State funerals in the United Kingdom

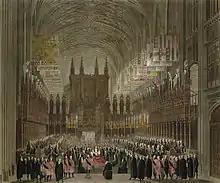
The funeral of Princess Charlotte of Wales (1796–1817) at St George's Chapel, Windsor.

Many of the above funeral practices persisted well into the nineteenth century. At the funeral of William IV (the last monarch to die before Queen Victoria) the chief mourner and his attendants still wore black mourning cloaks, black drapes were hung along the route of the procession and a black canopy was borne over the coffin. The coffin itself was covered with a purple velvet pall, embroidered with the Royal arms. The crowns of the United Kingdom and of Hanover were carried on cushions in the procession, and placed on the coffin for the service, and behind the coffin heraldic banners were carried: the banner of the royal arms and banners of the Union, of England, Ireland and Scotland, and also of Hanover and Brunswick.